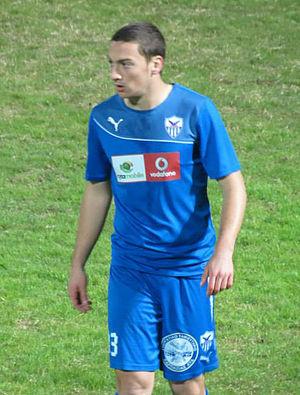
Andréas Makrís, né le 27 novembre 1995 à Paphos, est un footballeur international chypriote.